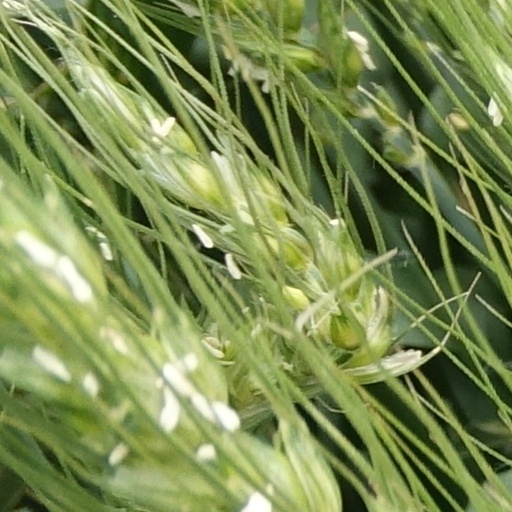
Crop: wheat